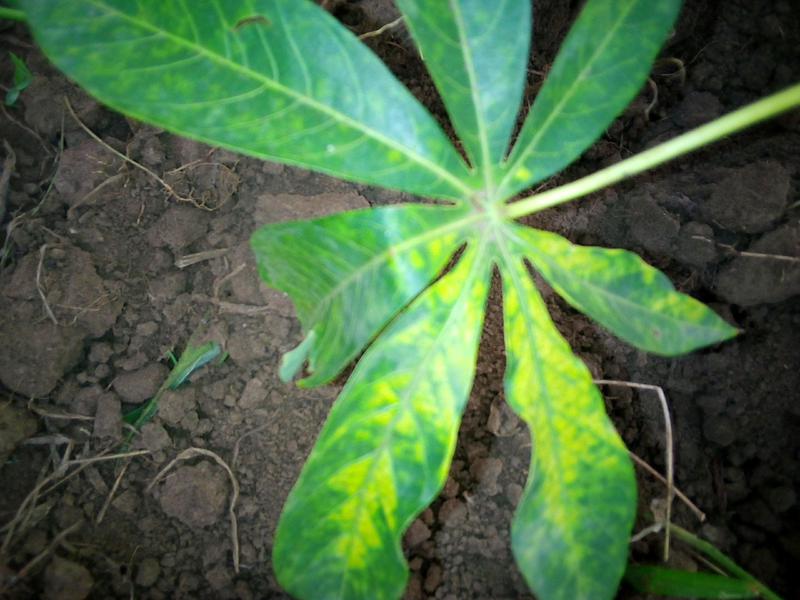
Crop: cassava
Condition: brown_streak_disease